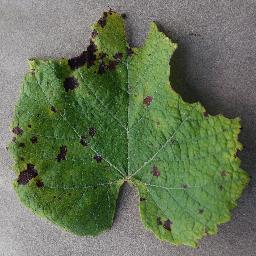
Label: Grape___Leaf_blight_(Isariopsis_Leaf_Spot)